J.D.C. Bradley House

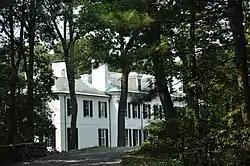

The J.D.C. Bradley House, also known as Oakcrest, is a historic mansion at 5 Sadie Hutt Lane in Southborough, Massachusetts. Built in 1913, the massive, stucco house is one of the finest surviving works of architect Charles Adams Platt in Massachusetts. The house was listed on the National Register of Historic Places in 1999, where it is listed at 60 Sears Road.